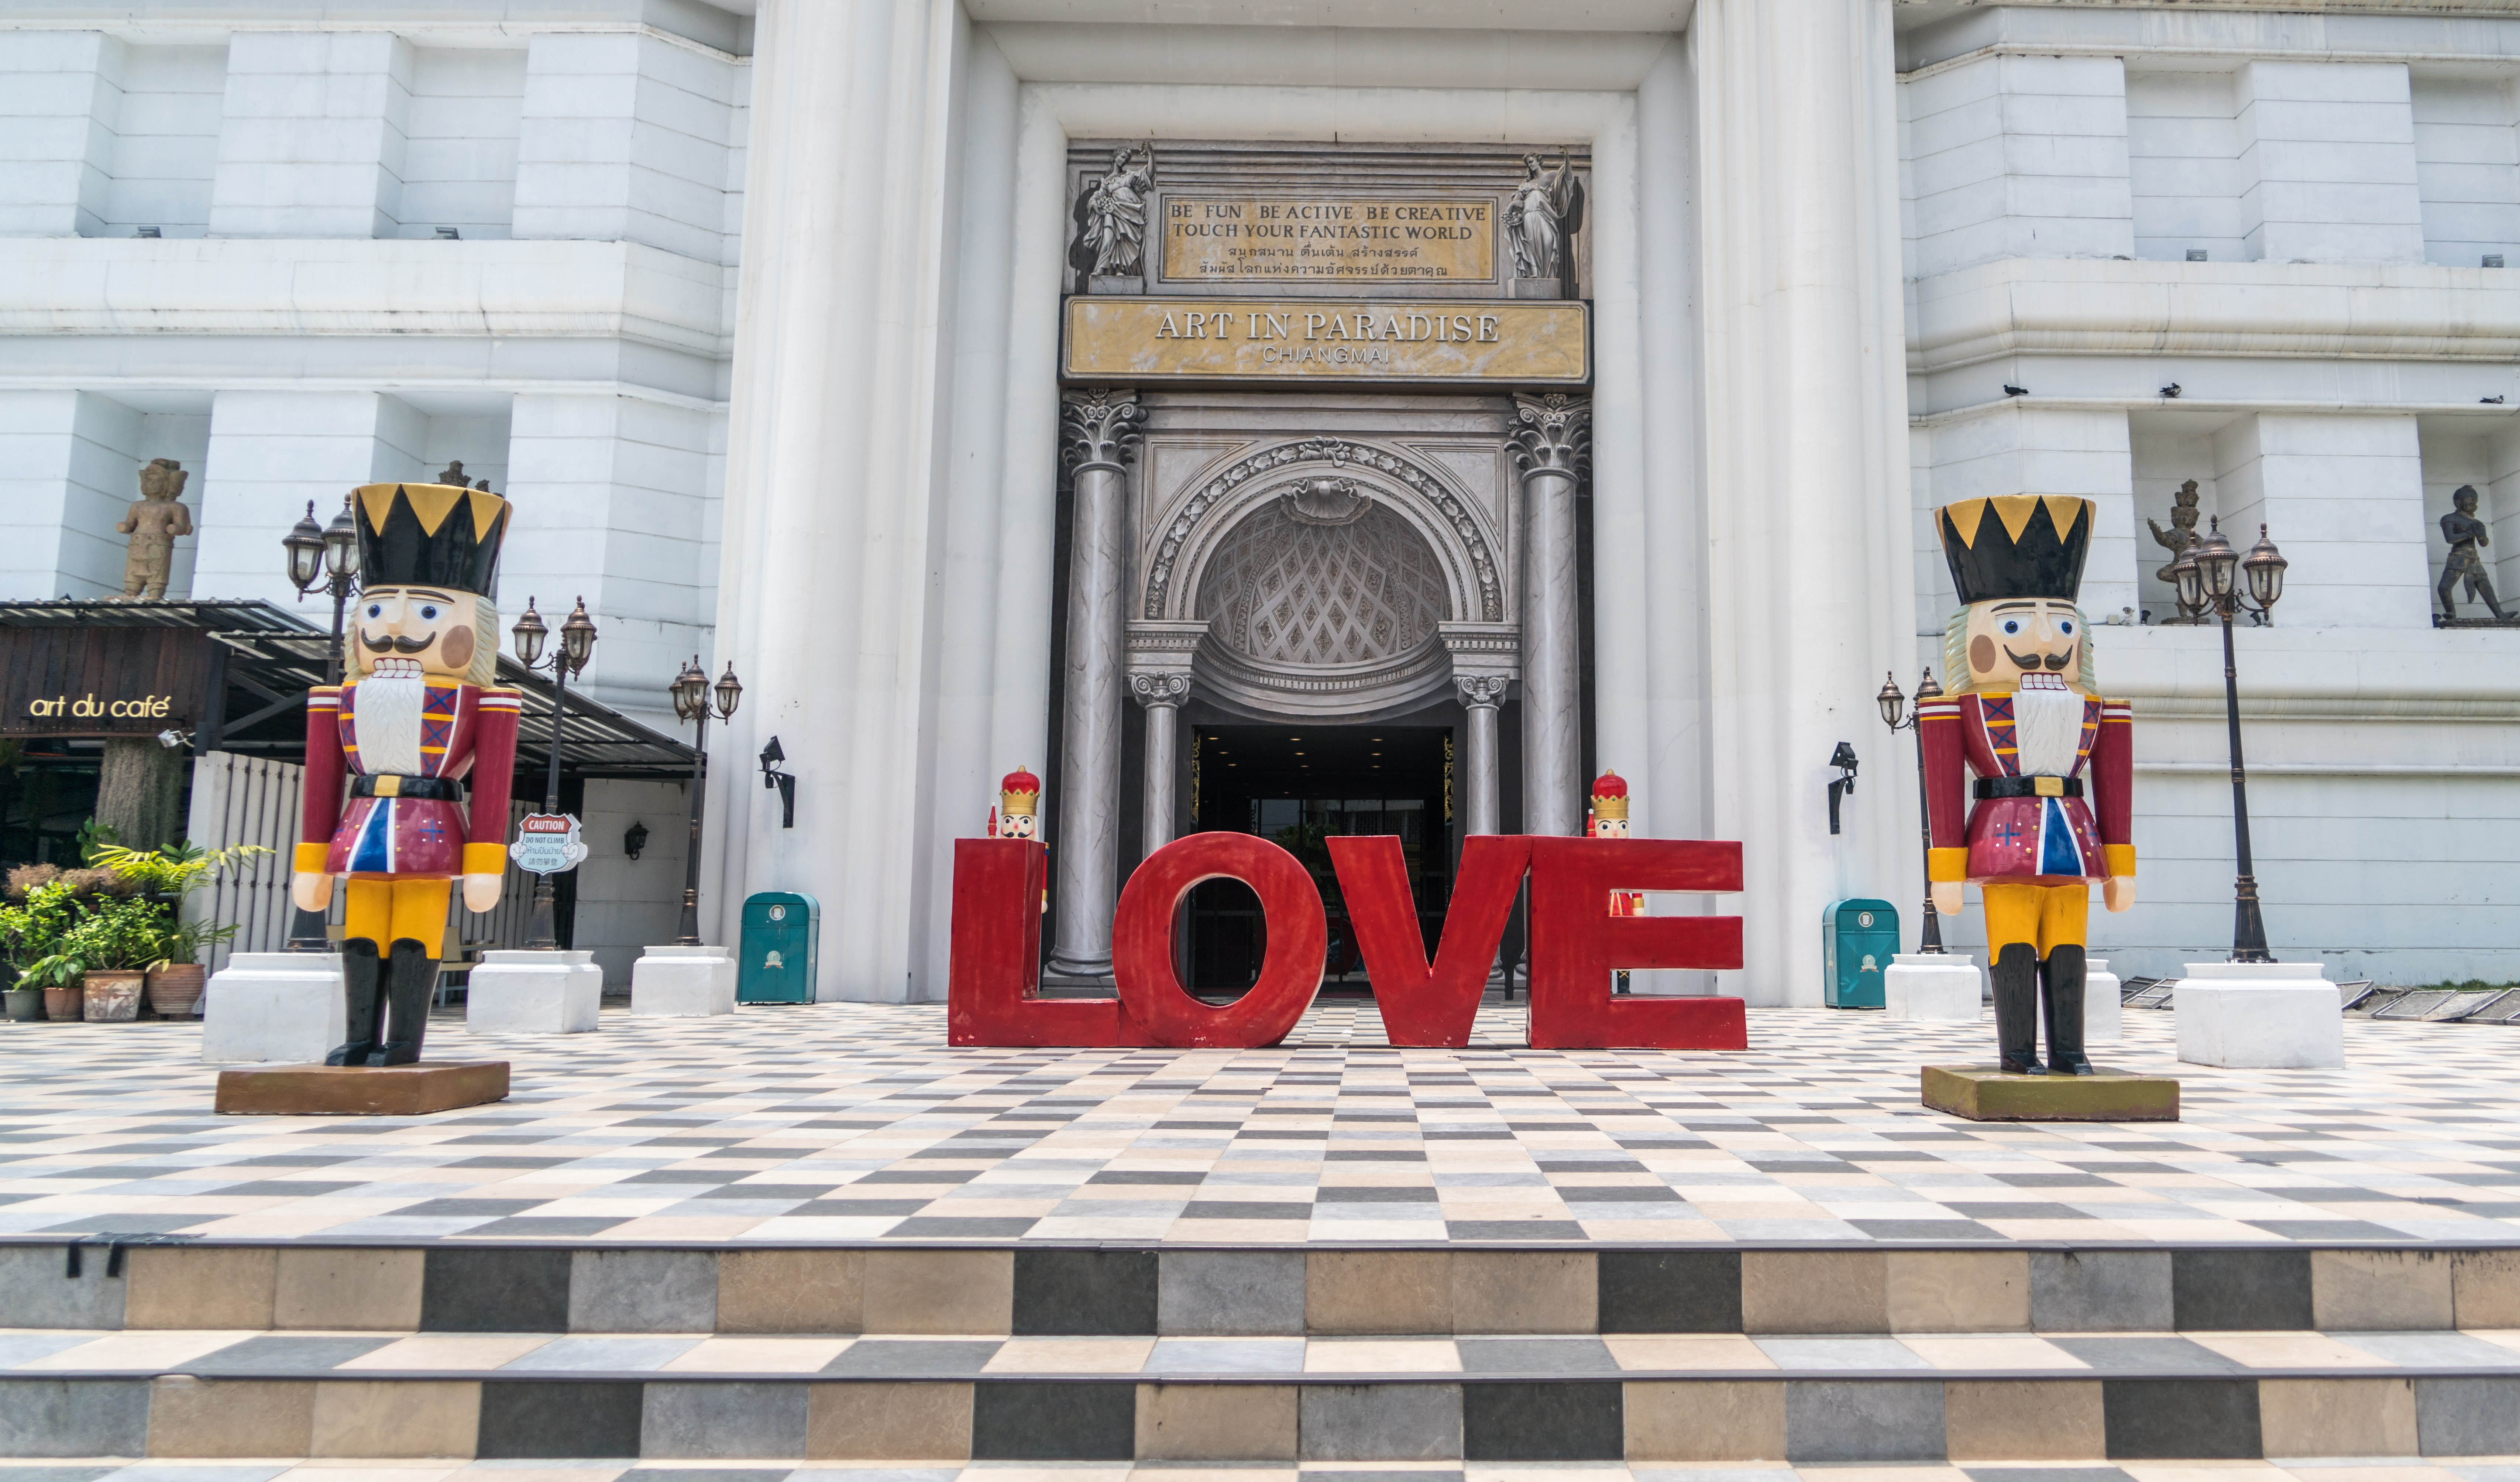
architecture, building, palace, tourist, travel, sign, museum, entrance, plaza, facade, tourism, thailand, statues, tourist attraction, chiang mai, love sign, art in paradise